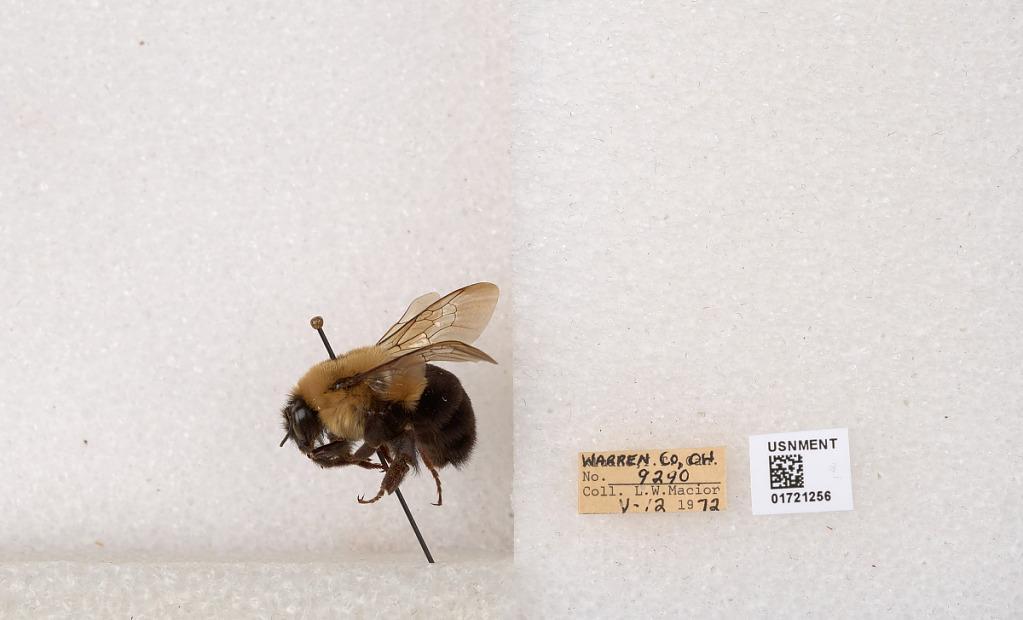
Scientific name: Bombus impatiens Cresson
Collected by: L. Macior
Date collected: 1972-5-12
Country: United States
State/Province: Ohio
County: Warren
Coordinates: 39.4276, -84.1668